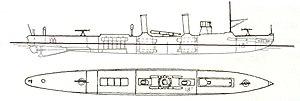
Torpilleur Havørnen construit par Orlogsværftet (Danemark), en 1897.